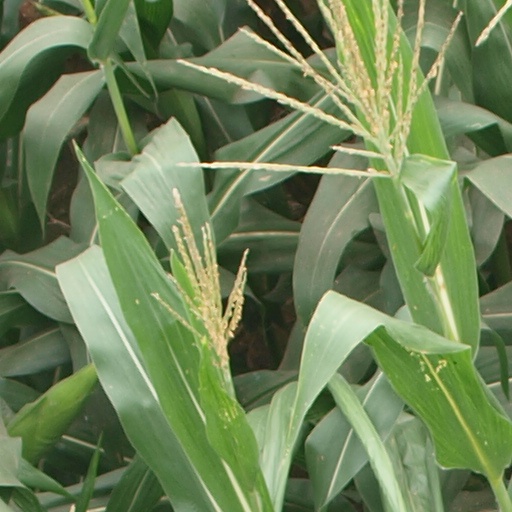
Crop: maize; corn